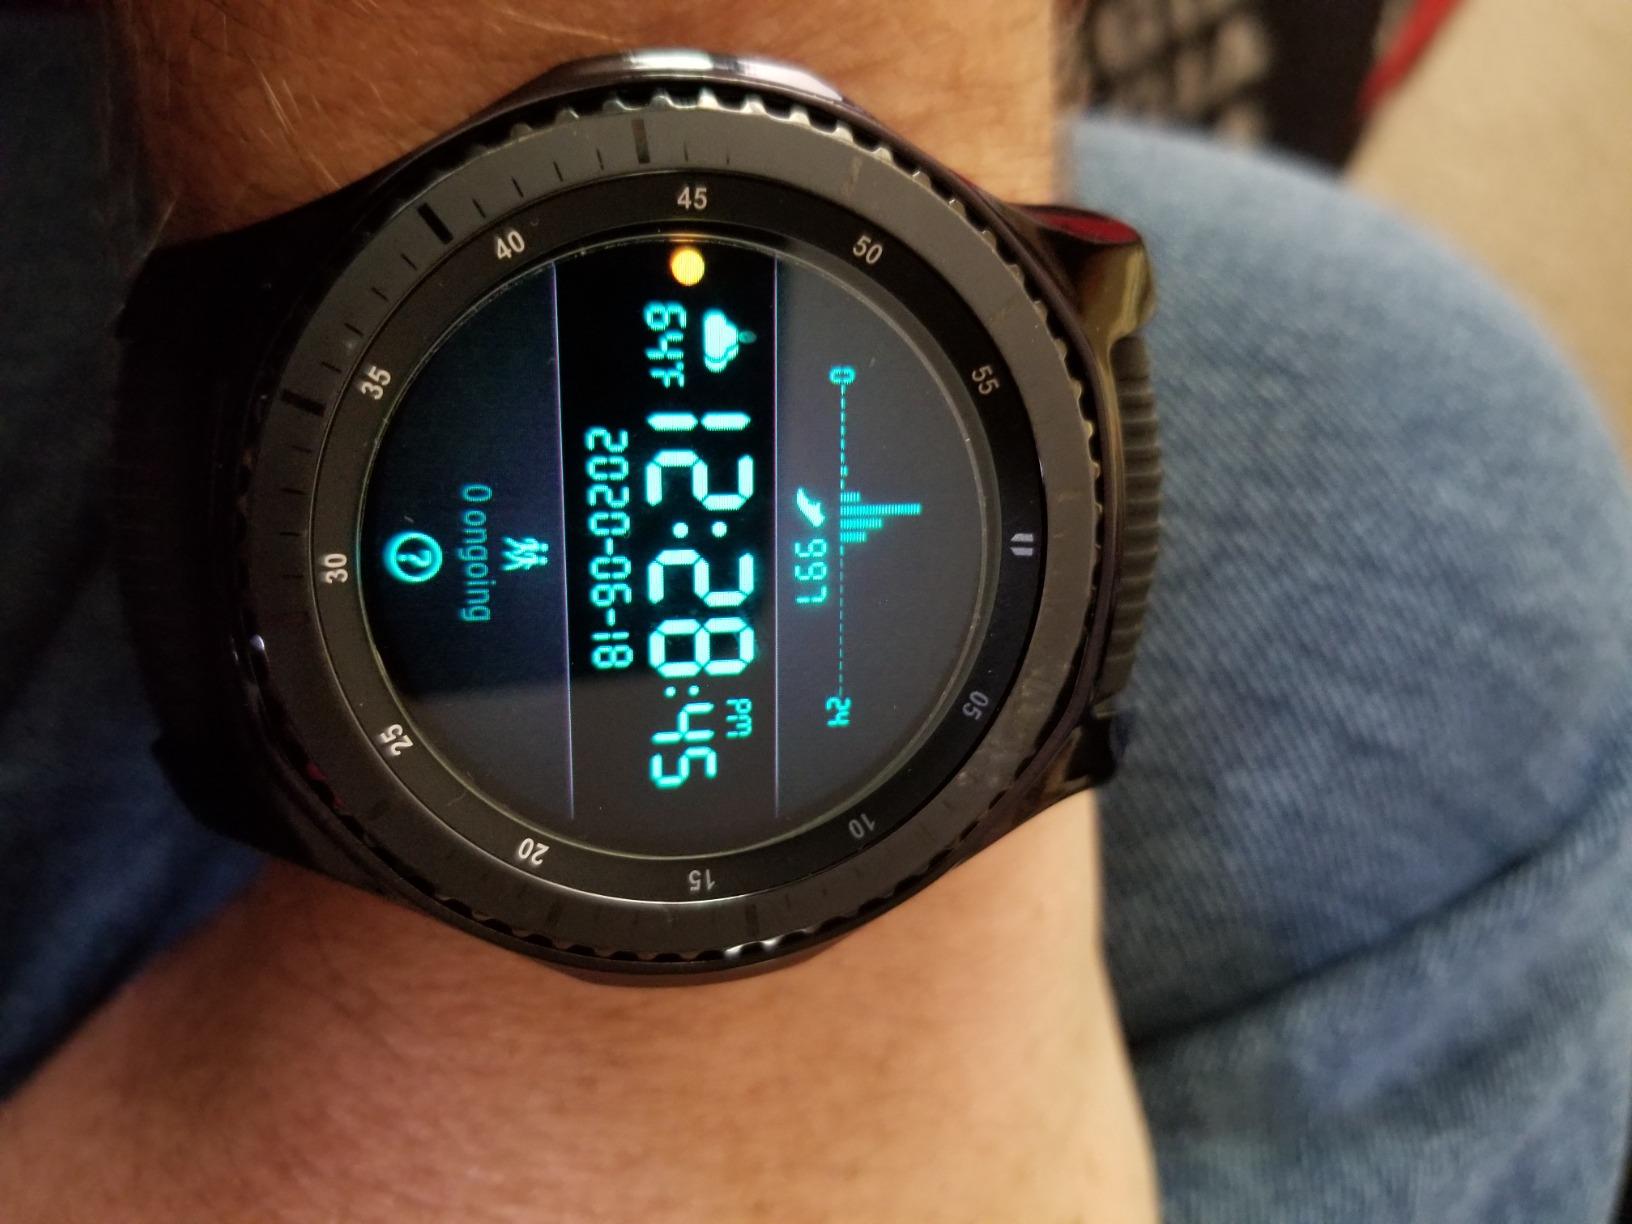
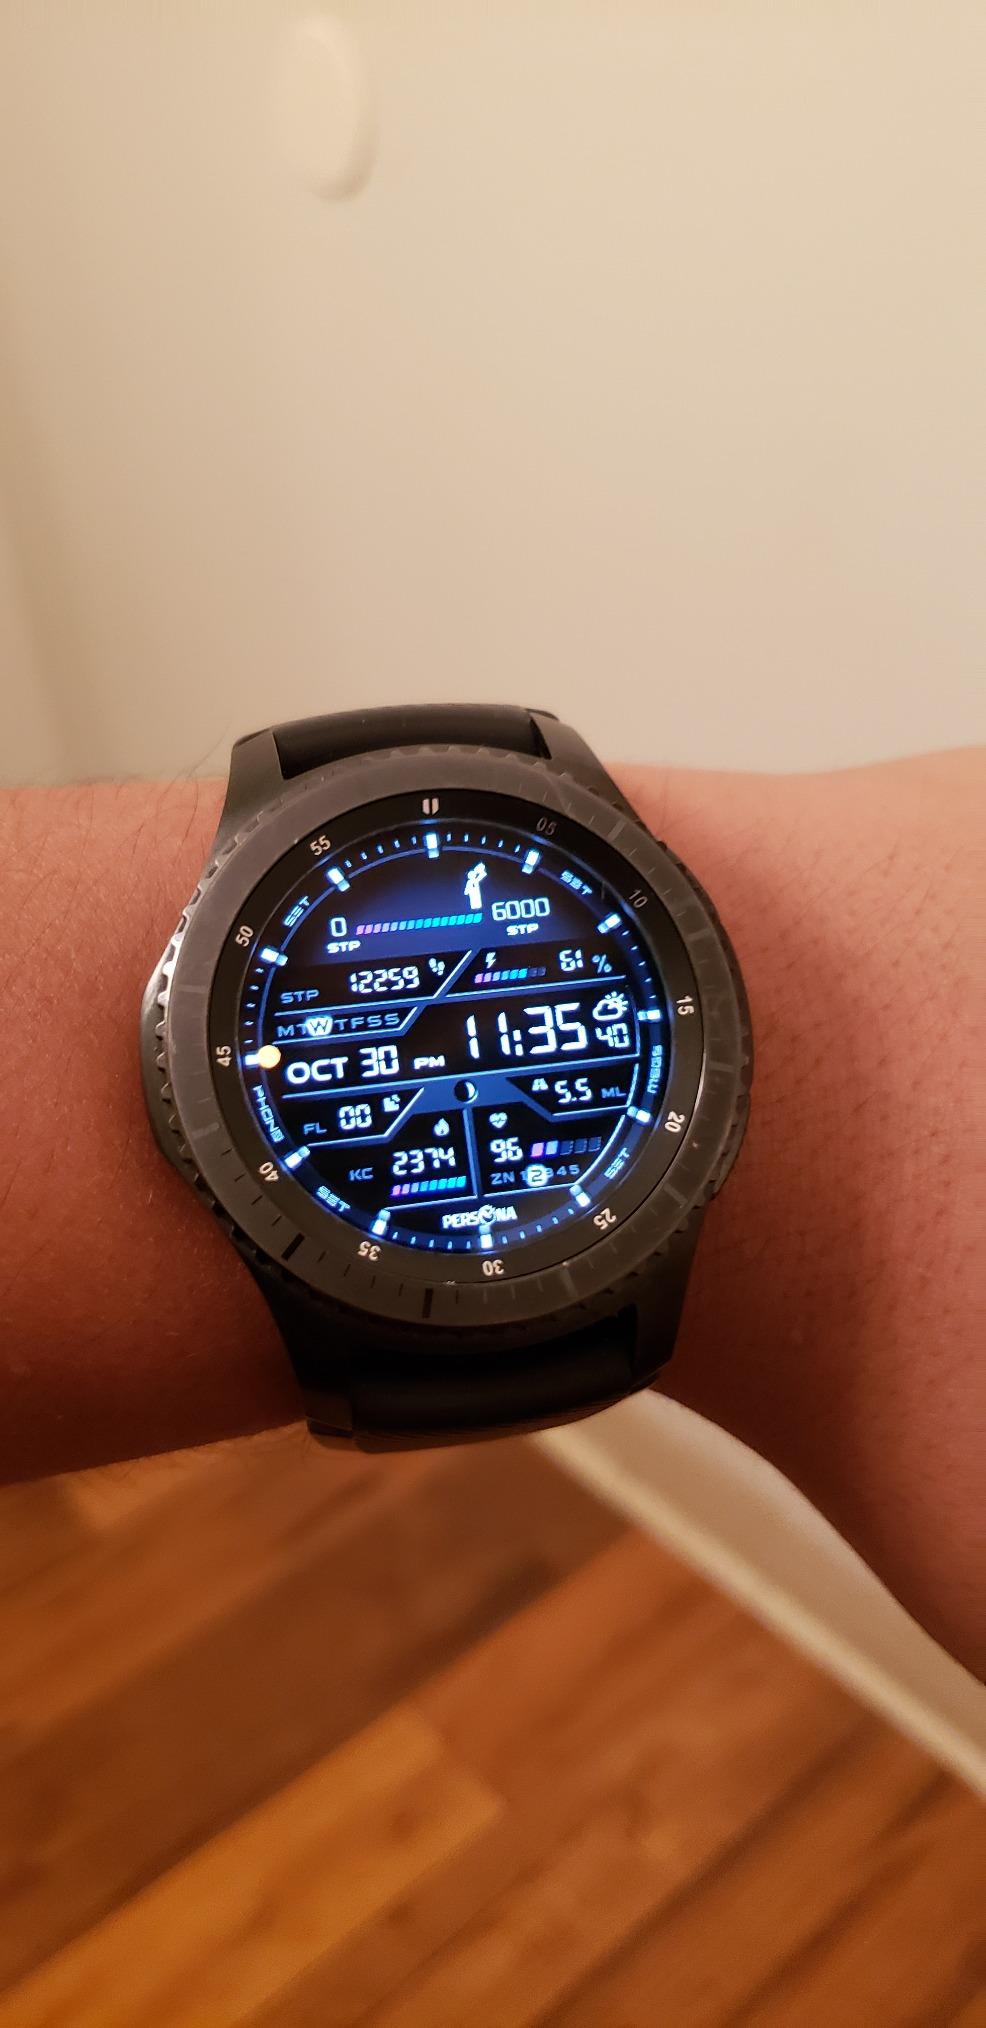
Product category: smartwatch
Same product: yes